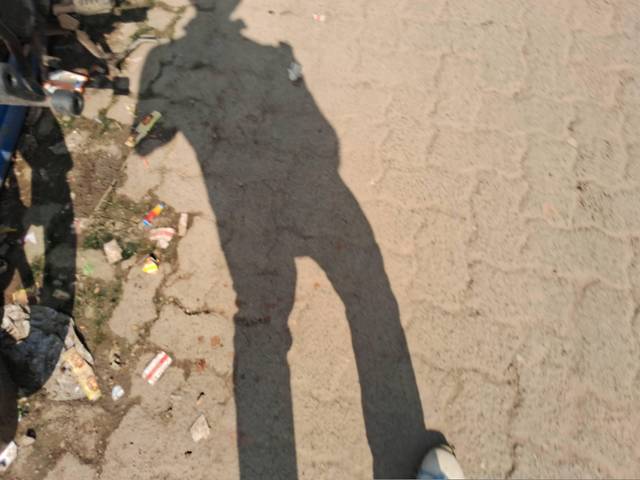
Region: India
Coordinates: 19.156, 72.869